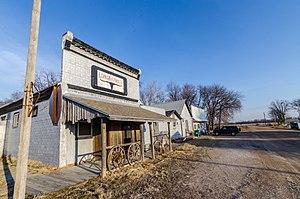
La ville américaine de Leshara est située dans le comté de Saunders, dans l’État du Nebraska. Lors du recensement de 2010, sa population s’élevait à 112 habitants.